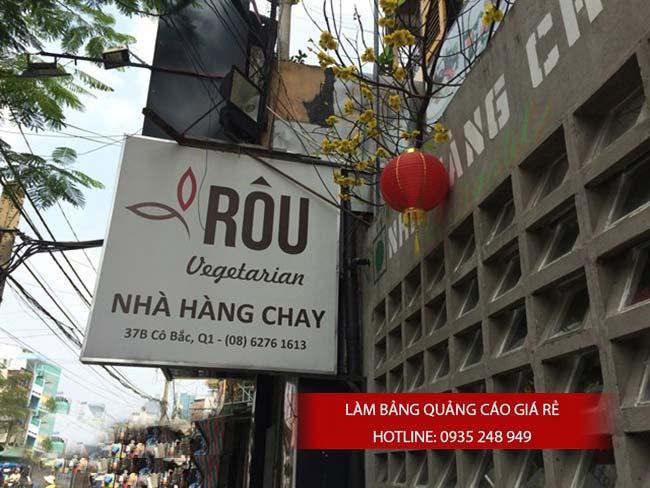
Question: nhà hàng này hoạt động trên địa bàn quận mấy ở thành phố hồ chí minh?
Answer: nhà hàng này hoạt động trên địa bàn quận 1